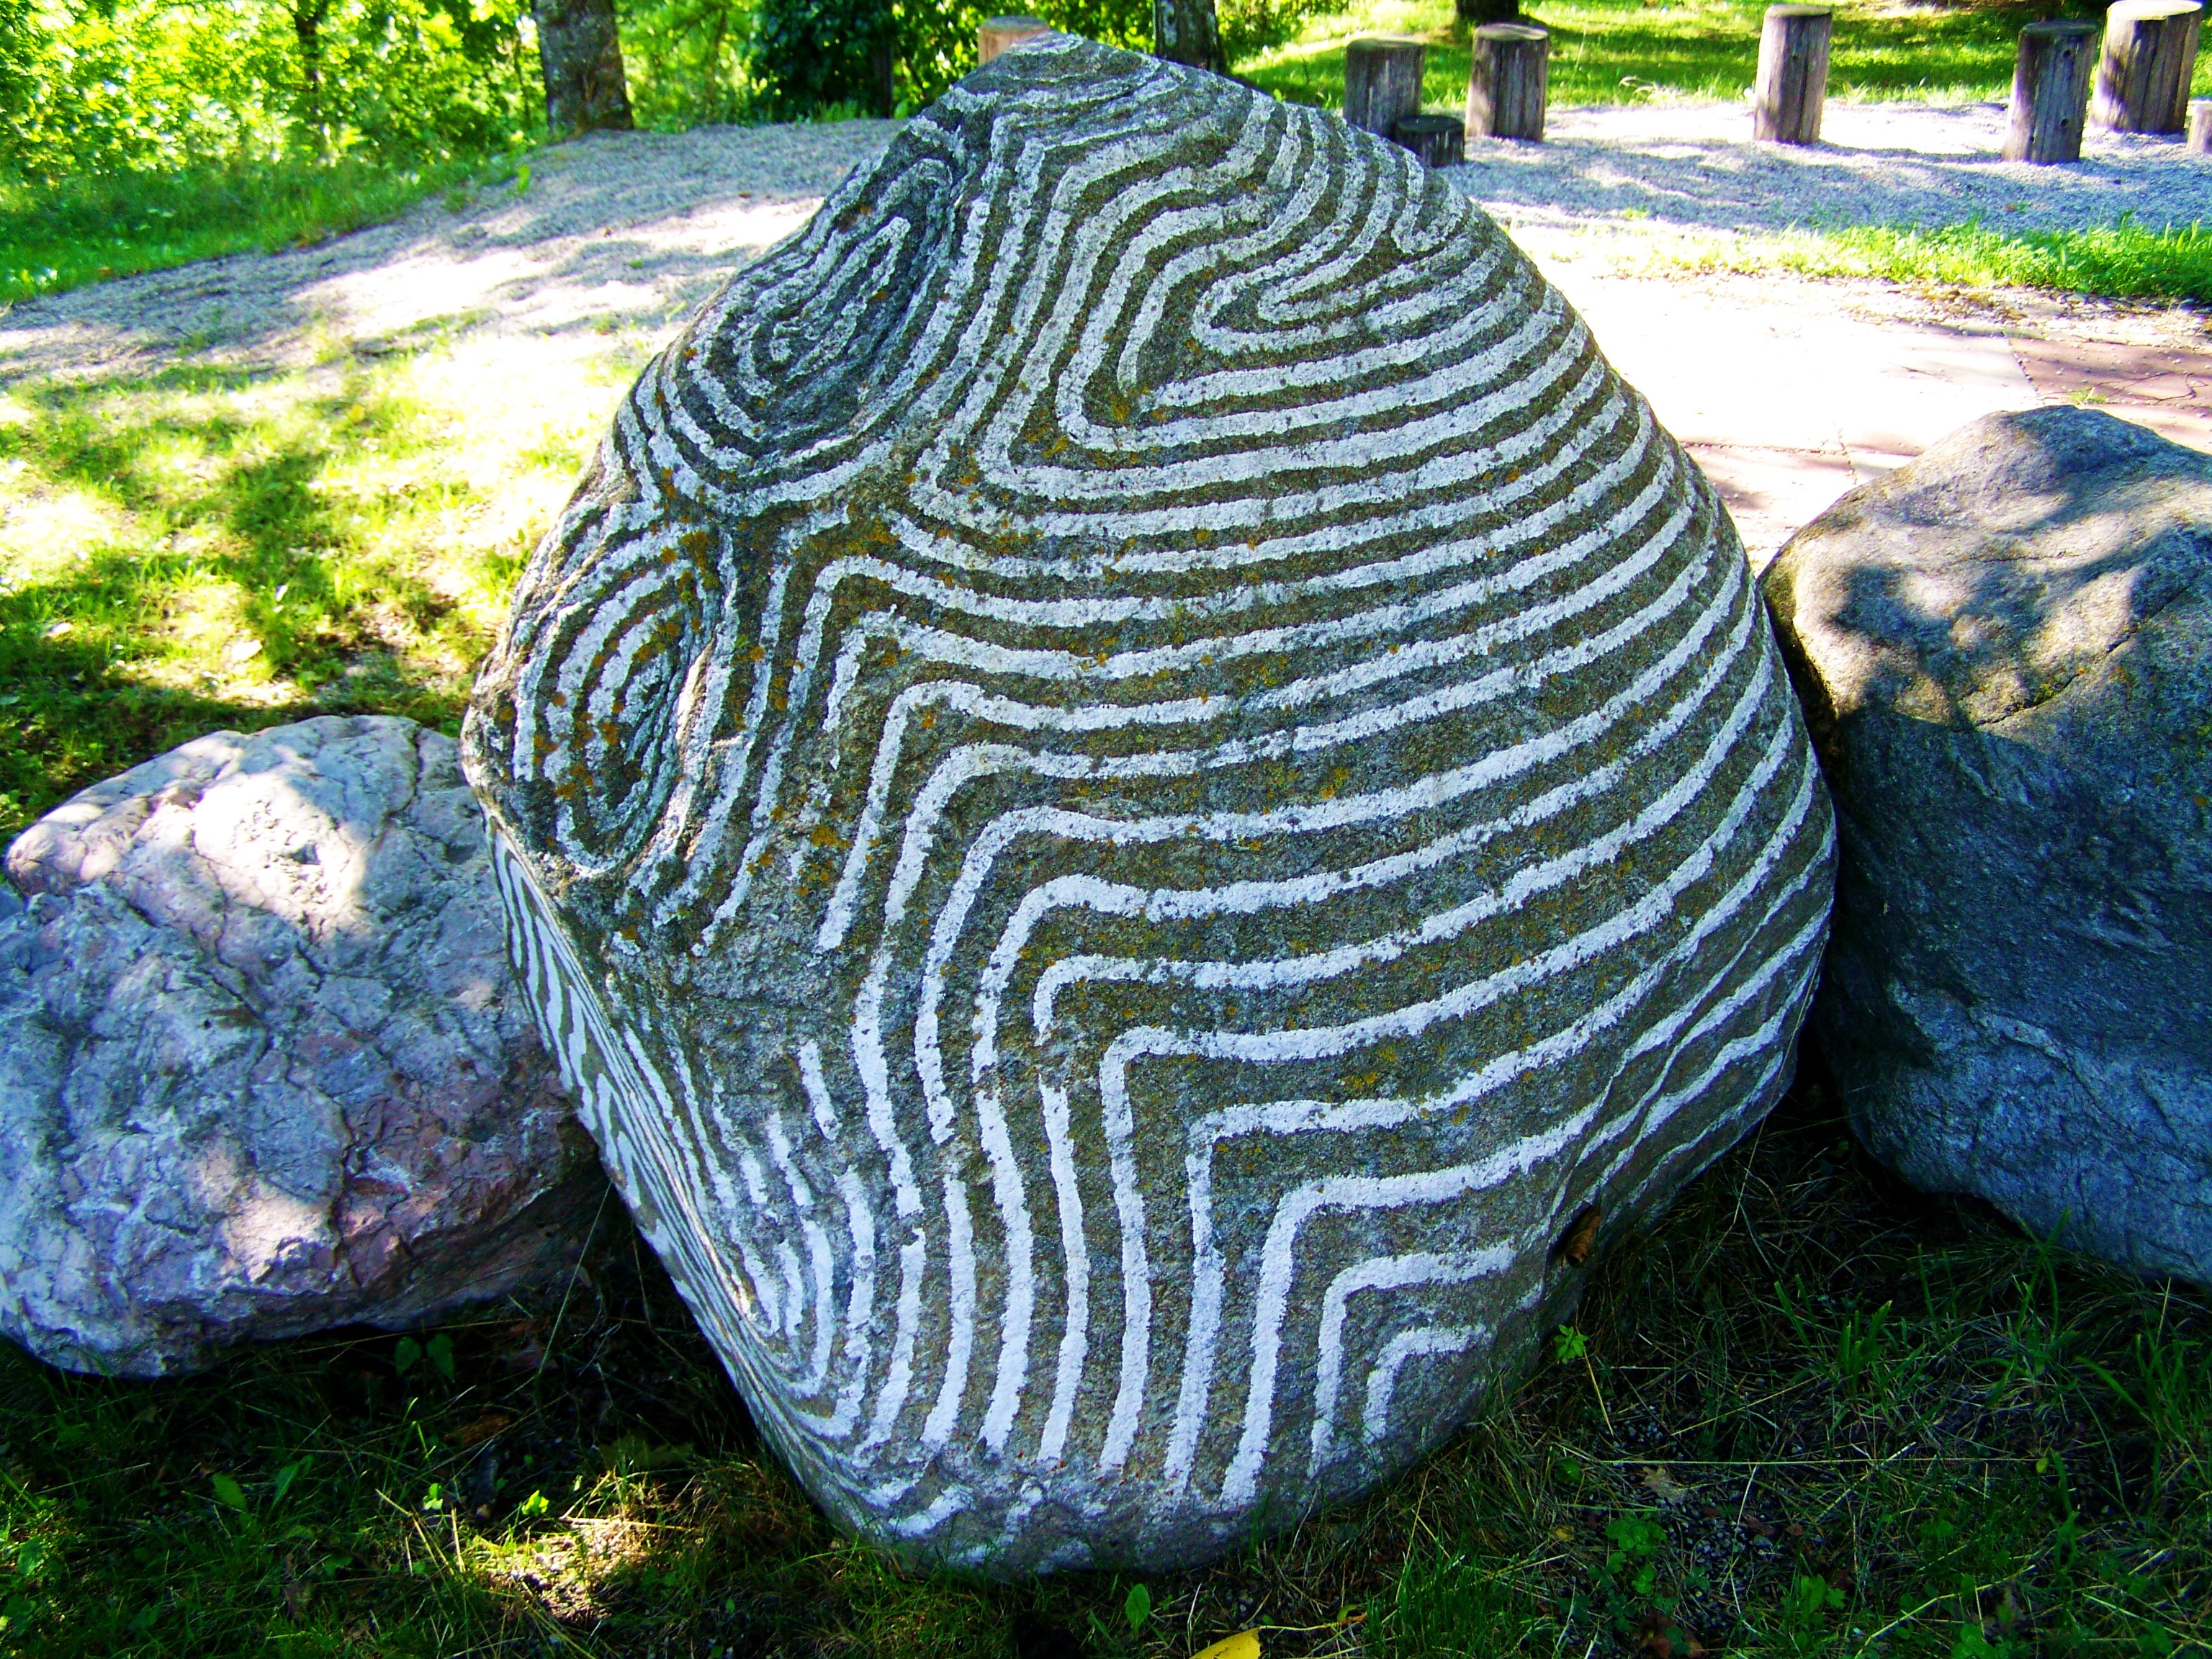
tree, rock, leaf, stone, botany, garden, sculpture, art, boulder, rock blocks, gray white rock